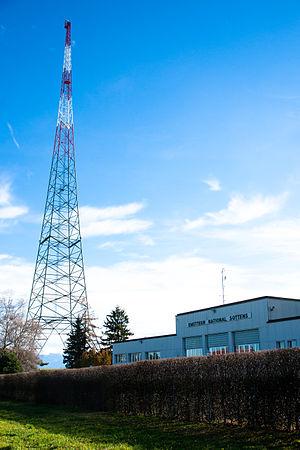
Antenne de Sottens
L'émetteur de Sottens est un émetteur radio se trouvant sur la commune vaudoise de Jorat-Menthue dans le village de Sottens, en Suisse.